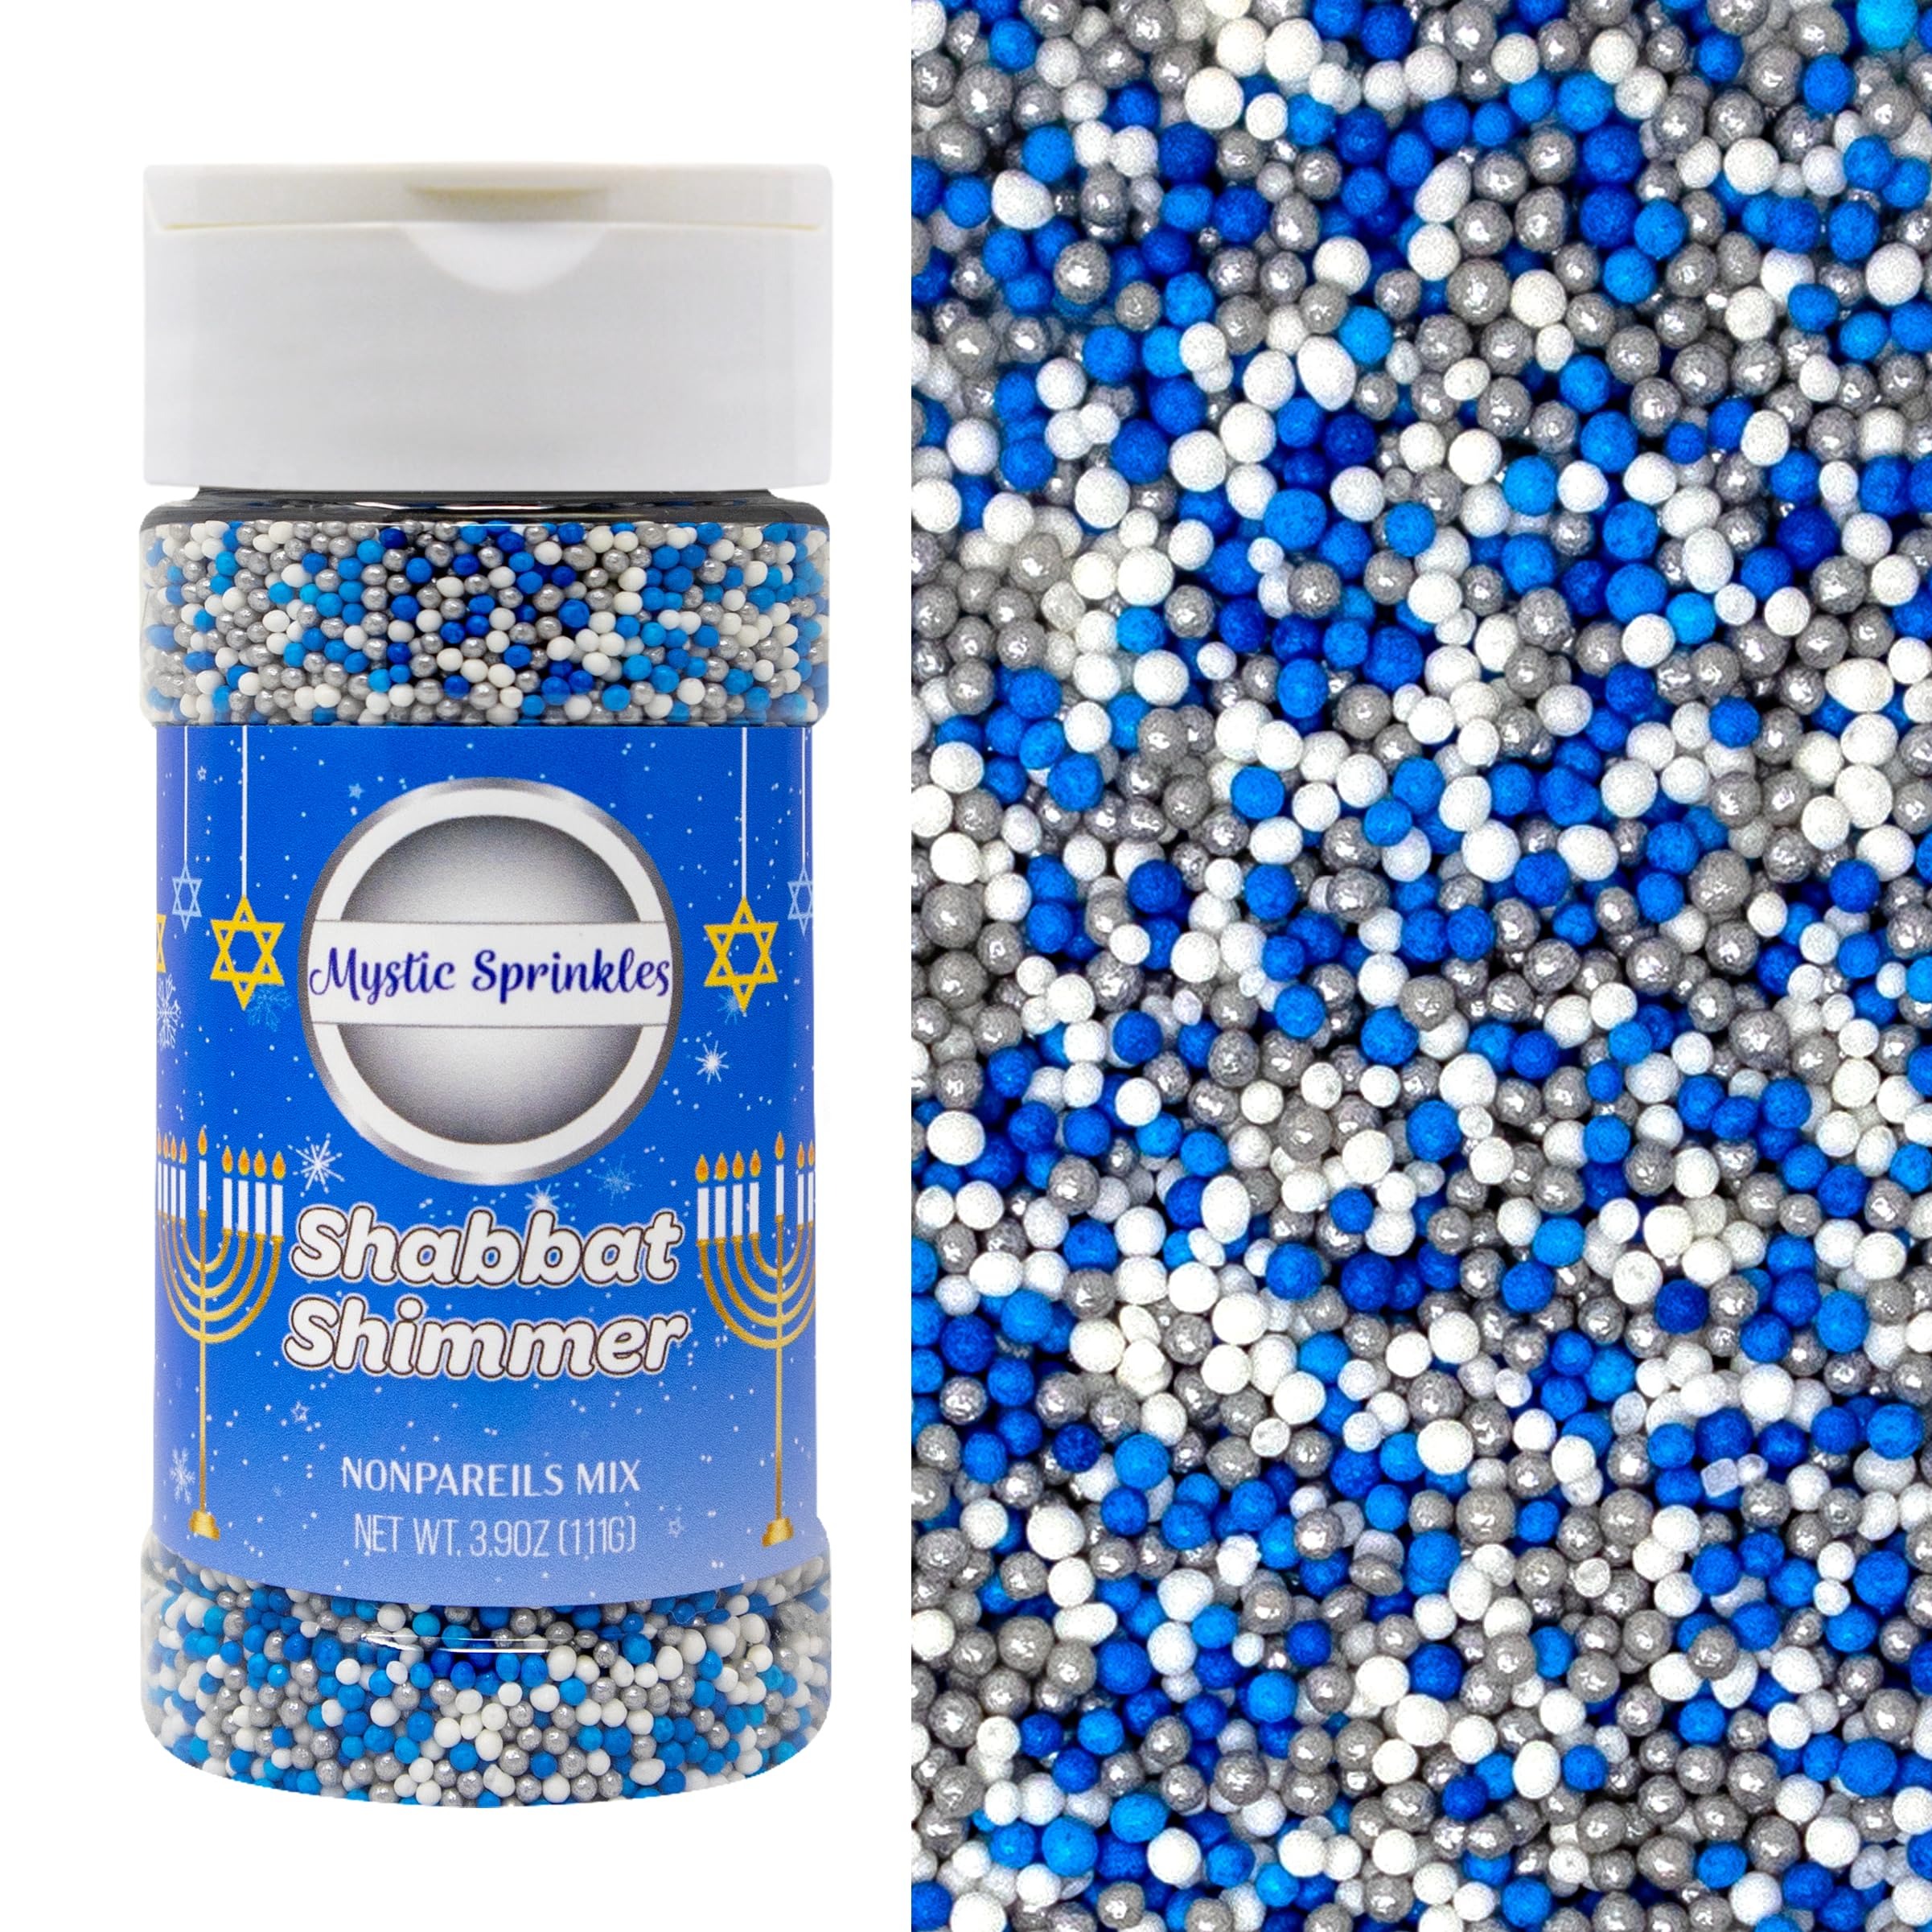
Item Name: Mystic Sprinkles Hanukkah/Chanukah Sprinkles Mixes (Shabbat Shimmer Nonpareil Mix 3.9oz)
Bullet Point 1: Our Hanukkah mixes feature a carefully curated color palette, incorporating traditional blue and silver hues to perfectly capture the essence of the holiday. Create visually stunning treats that celebrate the spirit of Hanukkah with every sprinkle.
Bullet Point 2: Enjoy a variety of sprinkle options that add a playful touch to your baked goods. From jimmies to sugars, our mixes provide a range of options, allowing you to customize your treats and infuse them with the joyful symbols of Hanukkah.
Bullet Point 3: Crafted with premium ingredients, our sprinkle mixes not only enhance the visual appeal of your desserts but also contribute to a delicious and indulgent taste. Elevate your baking experience with the assurance of quality in every sprinkle.
Bullet Point 4: Our Hanukkah mixes are packaged to ensure long-lasting freshness, preserving the vibrant colors and textures of the sprinkles. Whether you're preparing for early festivities or a last-minute celebration, our sprinkles will maintain their quality for all your holiday baking needs.
Bullet Point 5: Encourage creativity in your baking endeavors with our Hanukkah-themed mixes. Whether you're a seasoned baker or a novice in the kitchen, these sprinkles add a festive flair to any creation, inspiring you to experiment and bring the spirit of Hanukkah to life in unique and delicious ways.
Product Description: 🔯🕎Celebrate the joy of Hanukkah with our specially crafted sprinkle mixes, designed to add a touch of festive magic to your holiday baking! Whether you're making cookies, cupcakes, or other treats, our Hanukkah-themed sprinkles are the perfect way to infuse your creations with the spirit of the season.🕎🔯 Crafted with care and attention to detail, our Hanukkah-themed sprinkle mixes are the perfect way to make your holiday treats memorable. Order now and infuse your baking with the festive spirit of Hanukkah!
Value: 1.0
Unit: Count

Price: 9.99